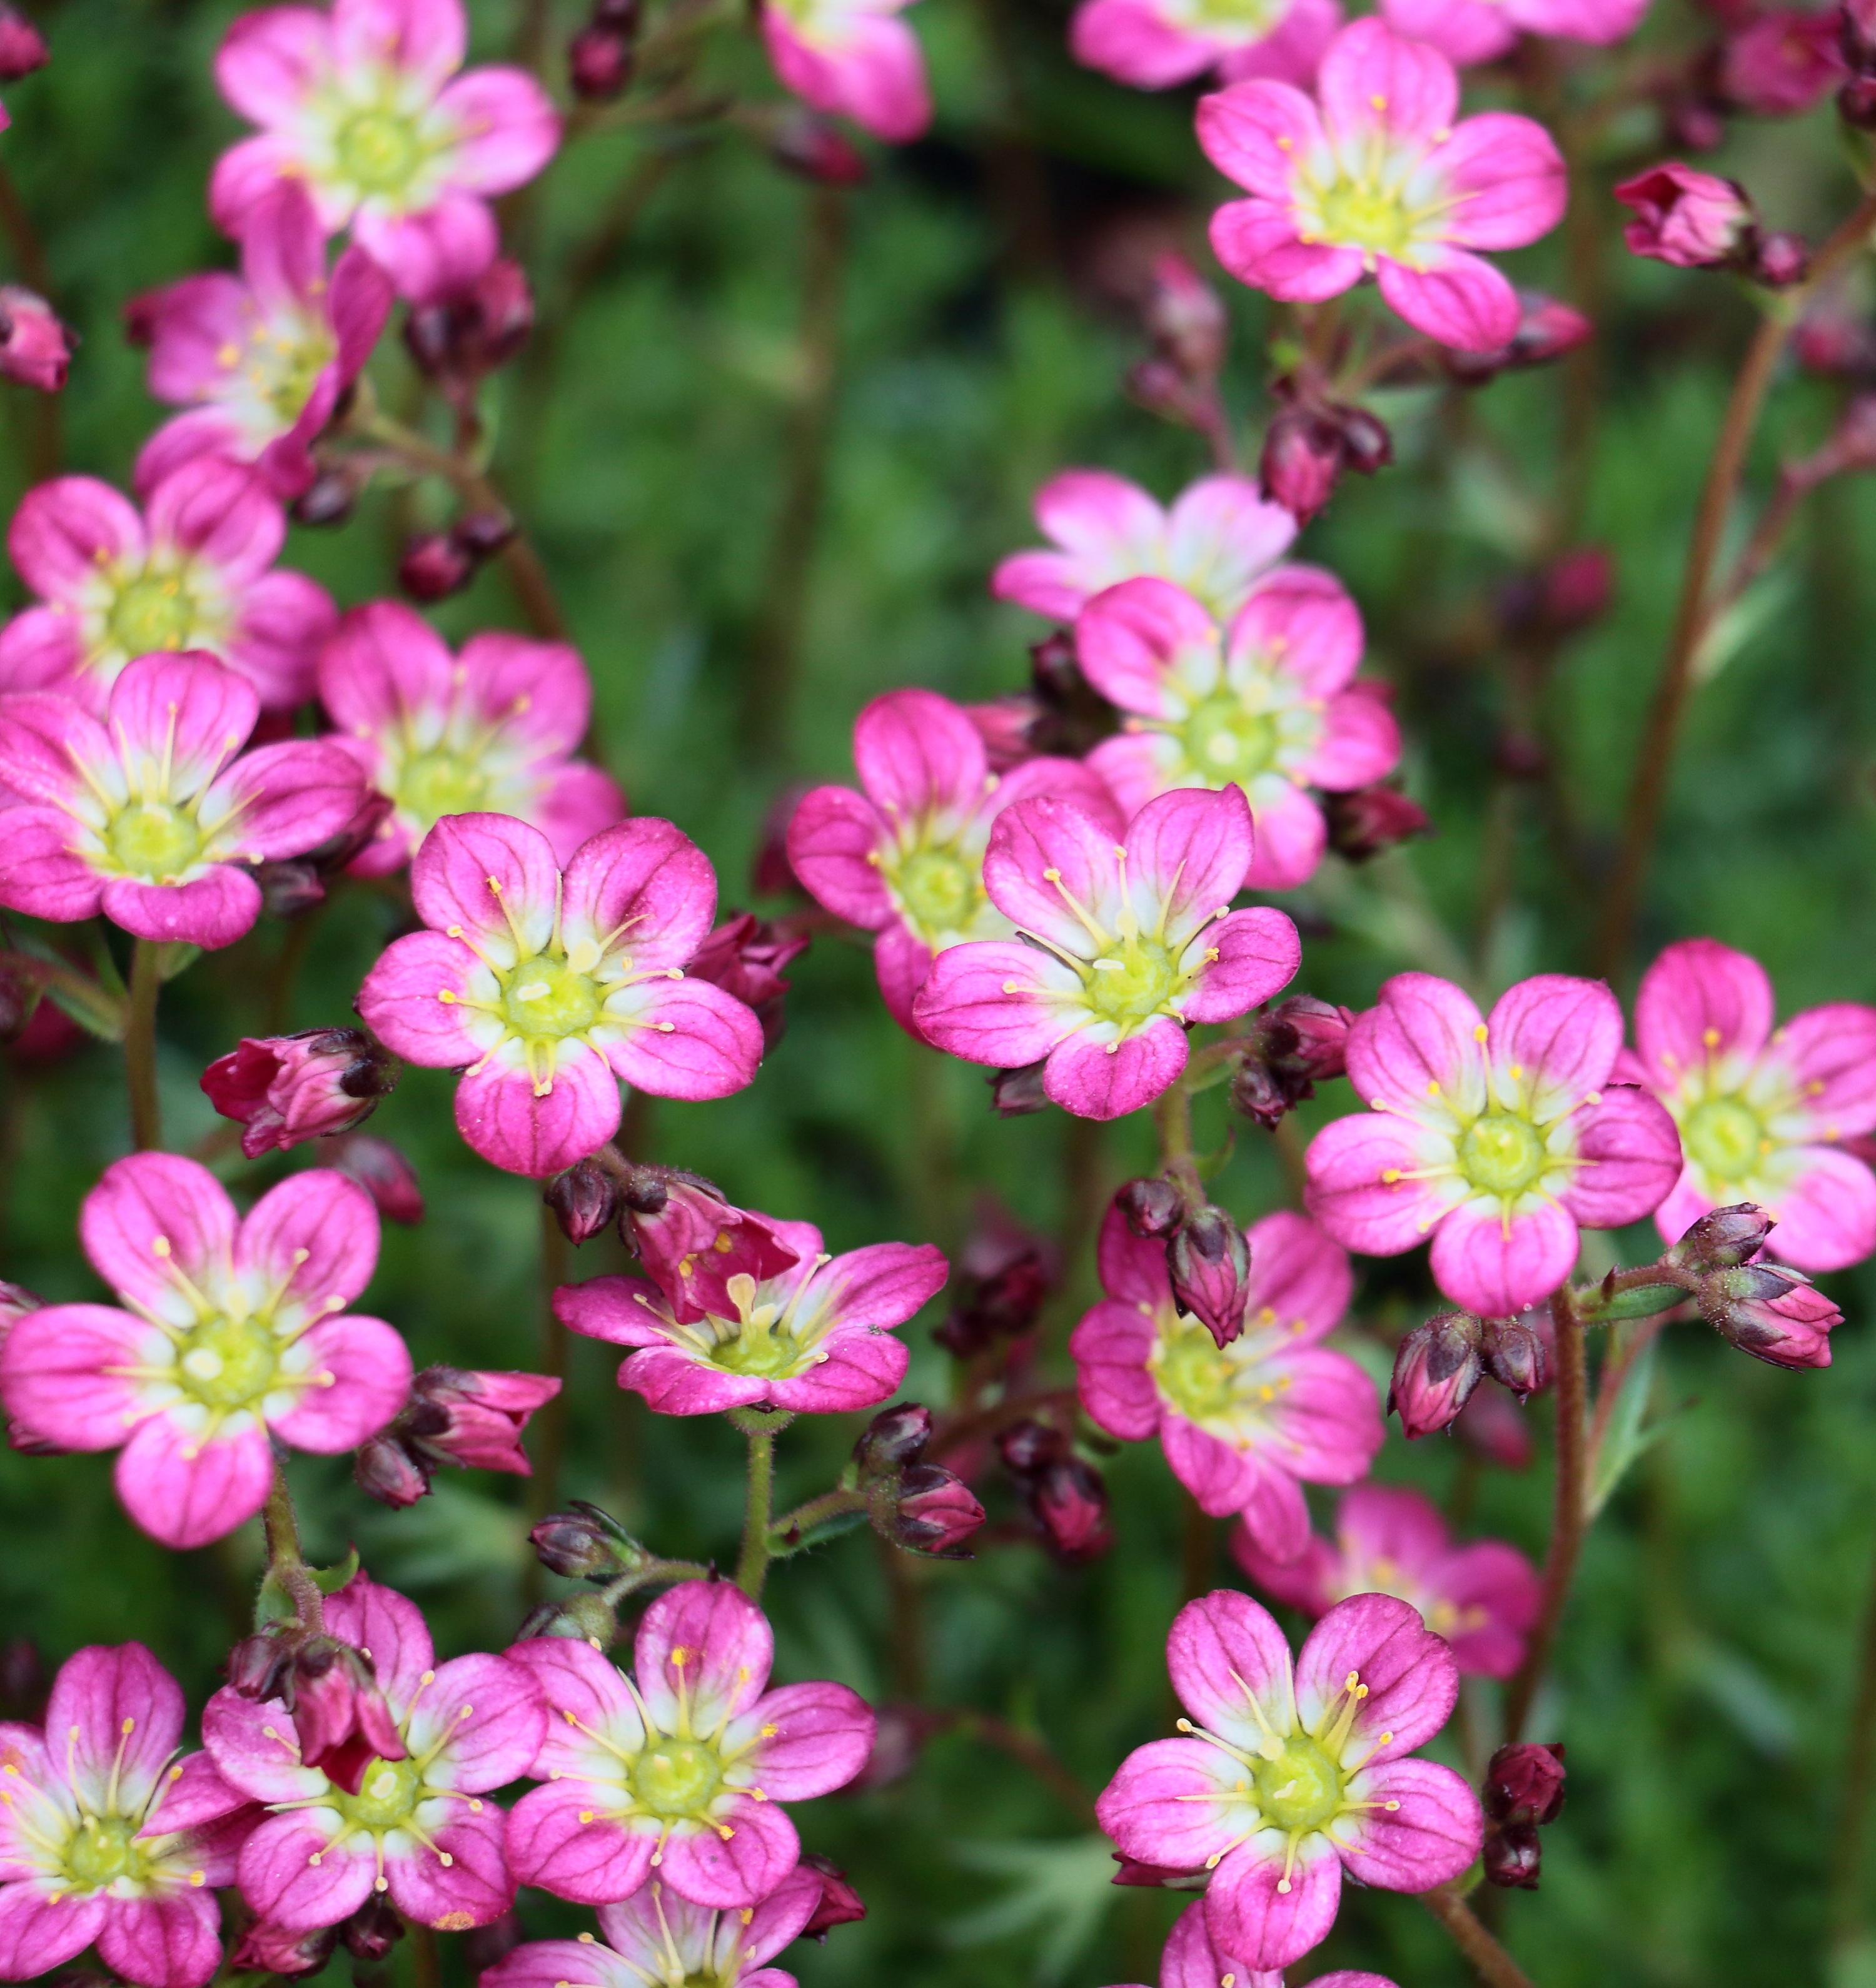
plant, flower, petal, summer, green, red, garden, pink, flowers, red flower, flowering plant, daisy family, geranium cinereum, annual plant, land plant, garden cosmos, rose saxifrage